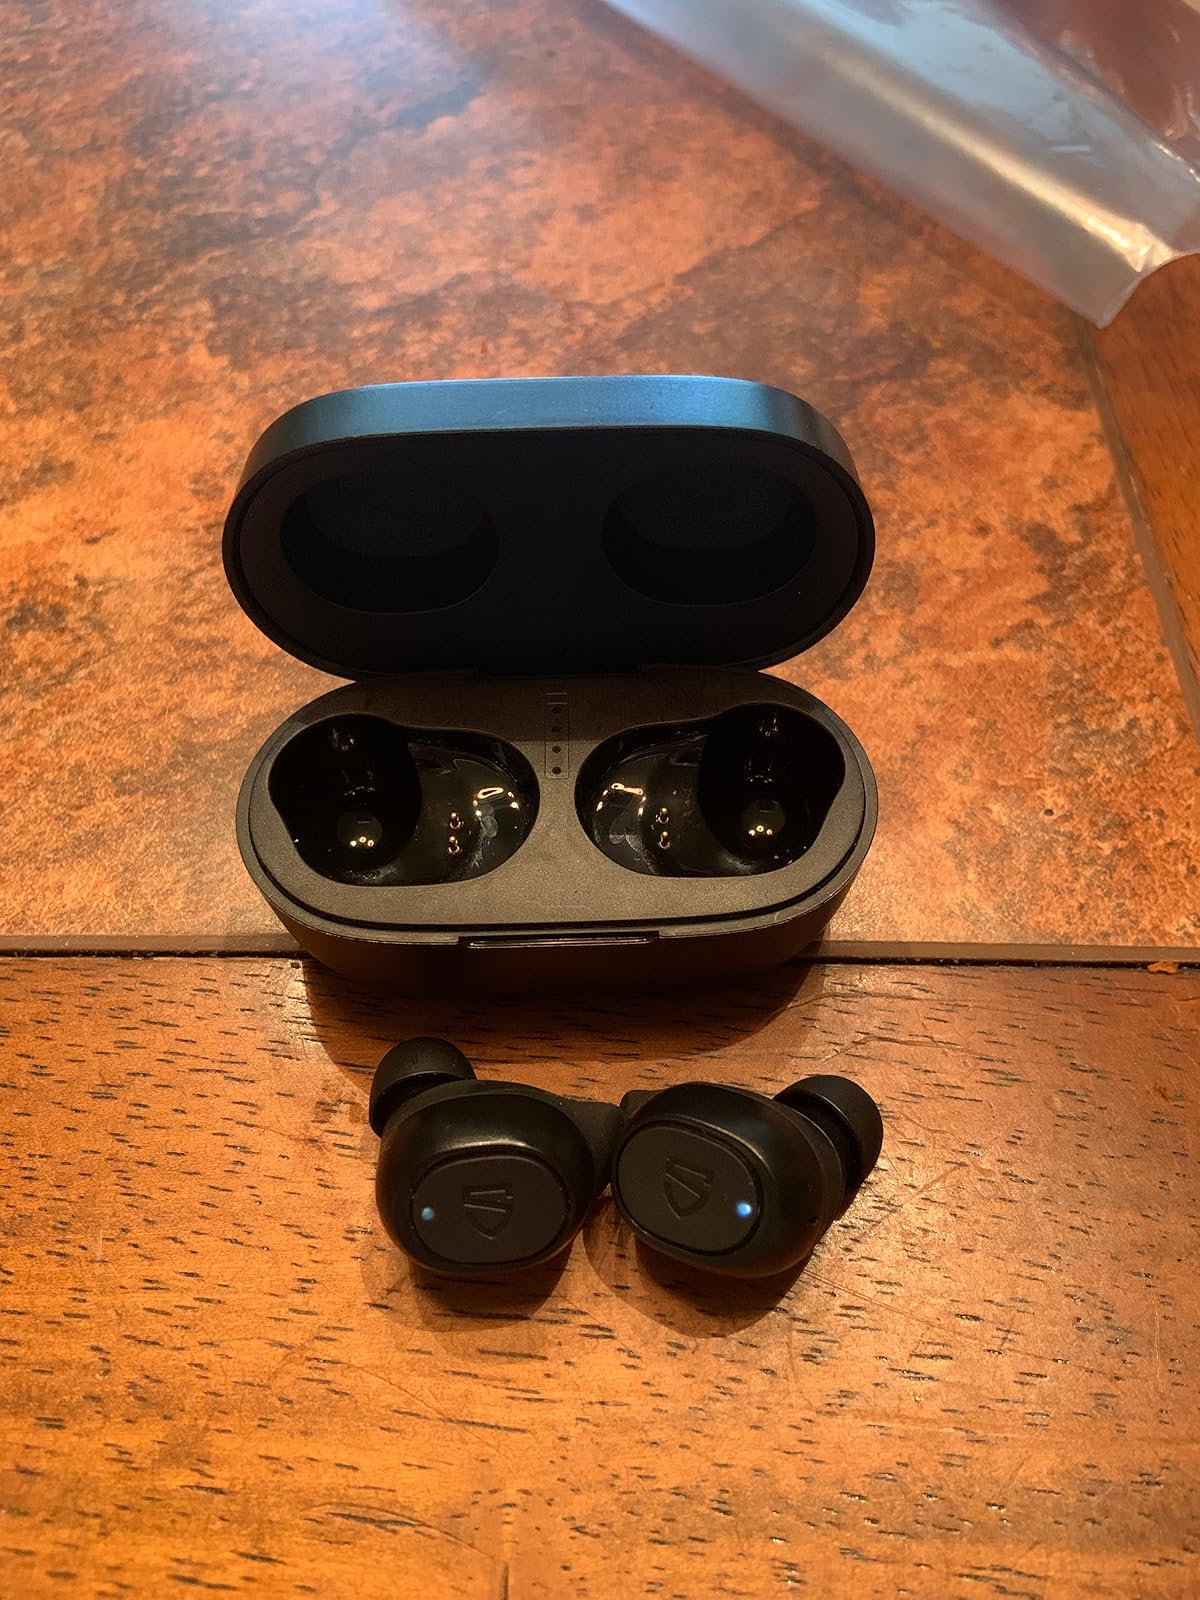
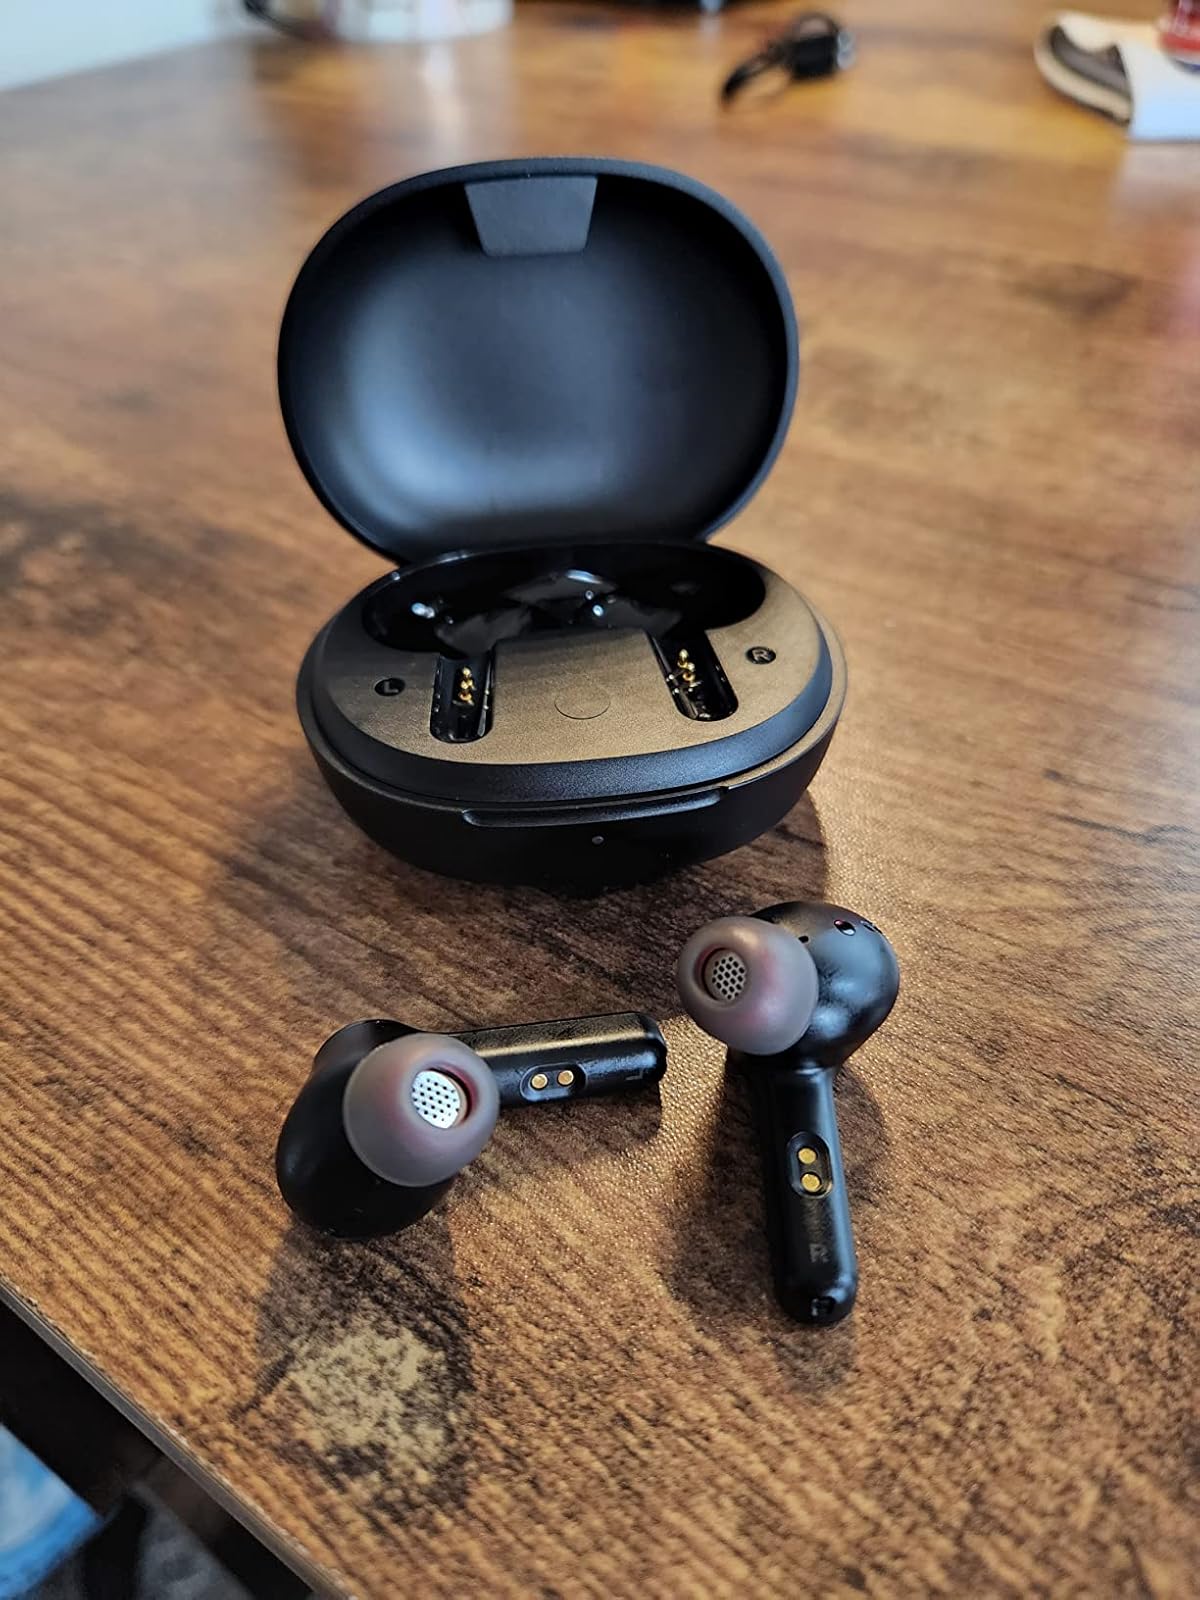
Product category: earbuds
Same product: no